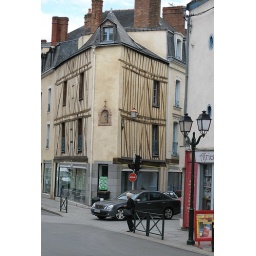
style middle age for this building located in main street in the downcenter.